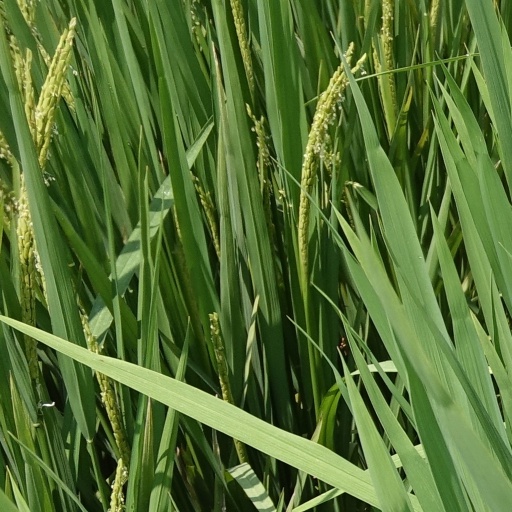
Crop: rice